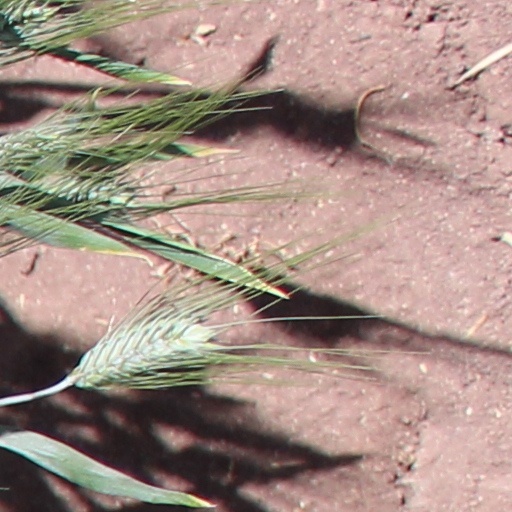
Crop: wheat